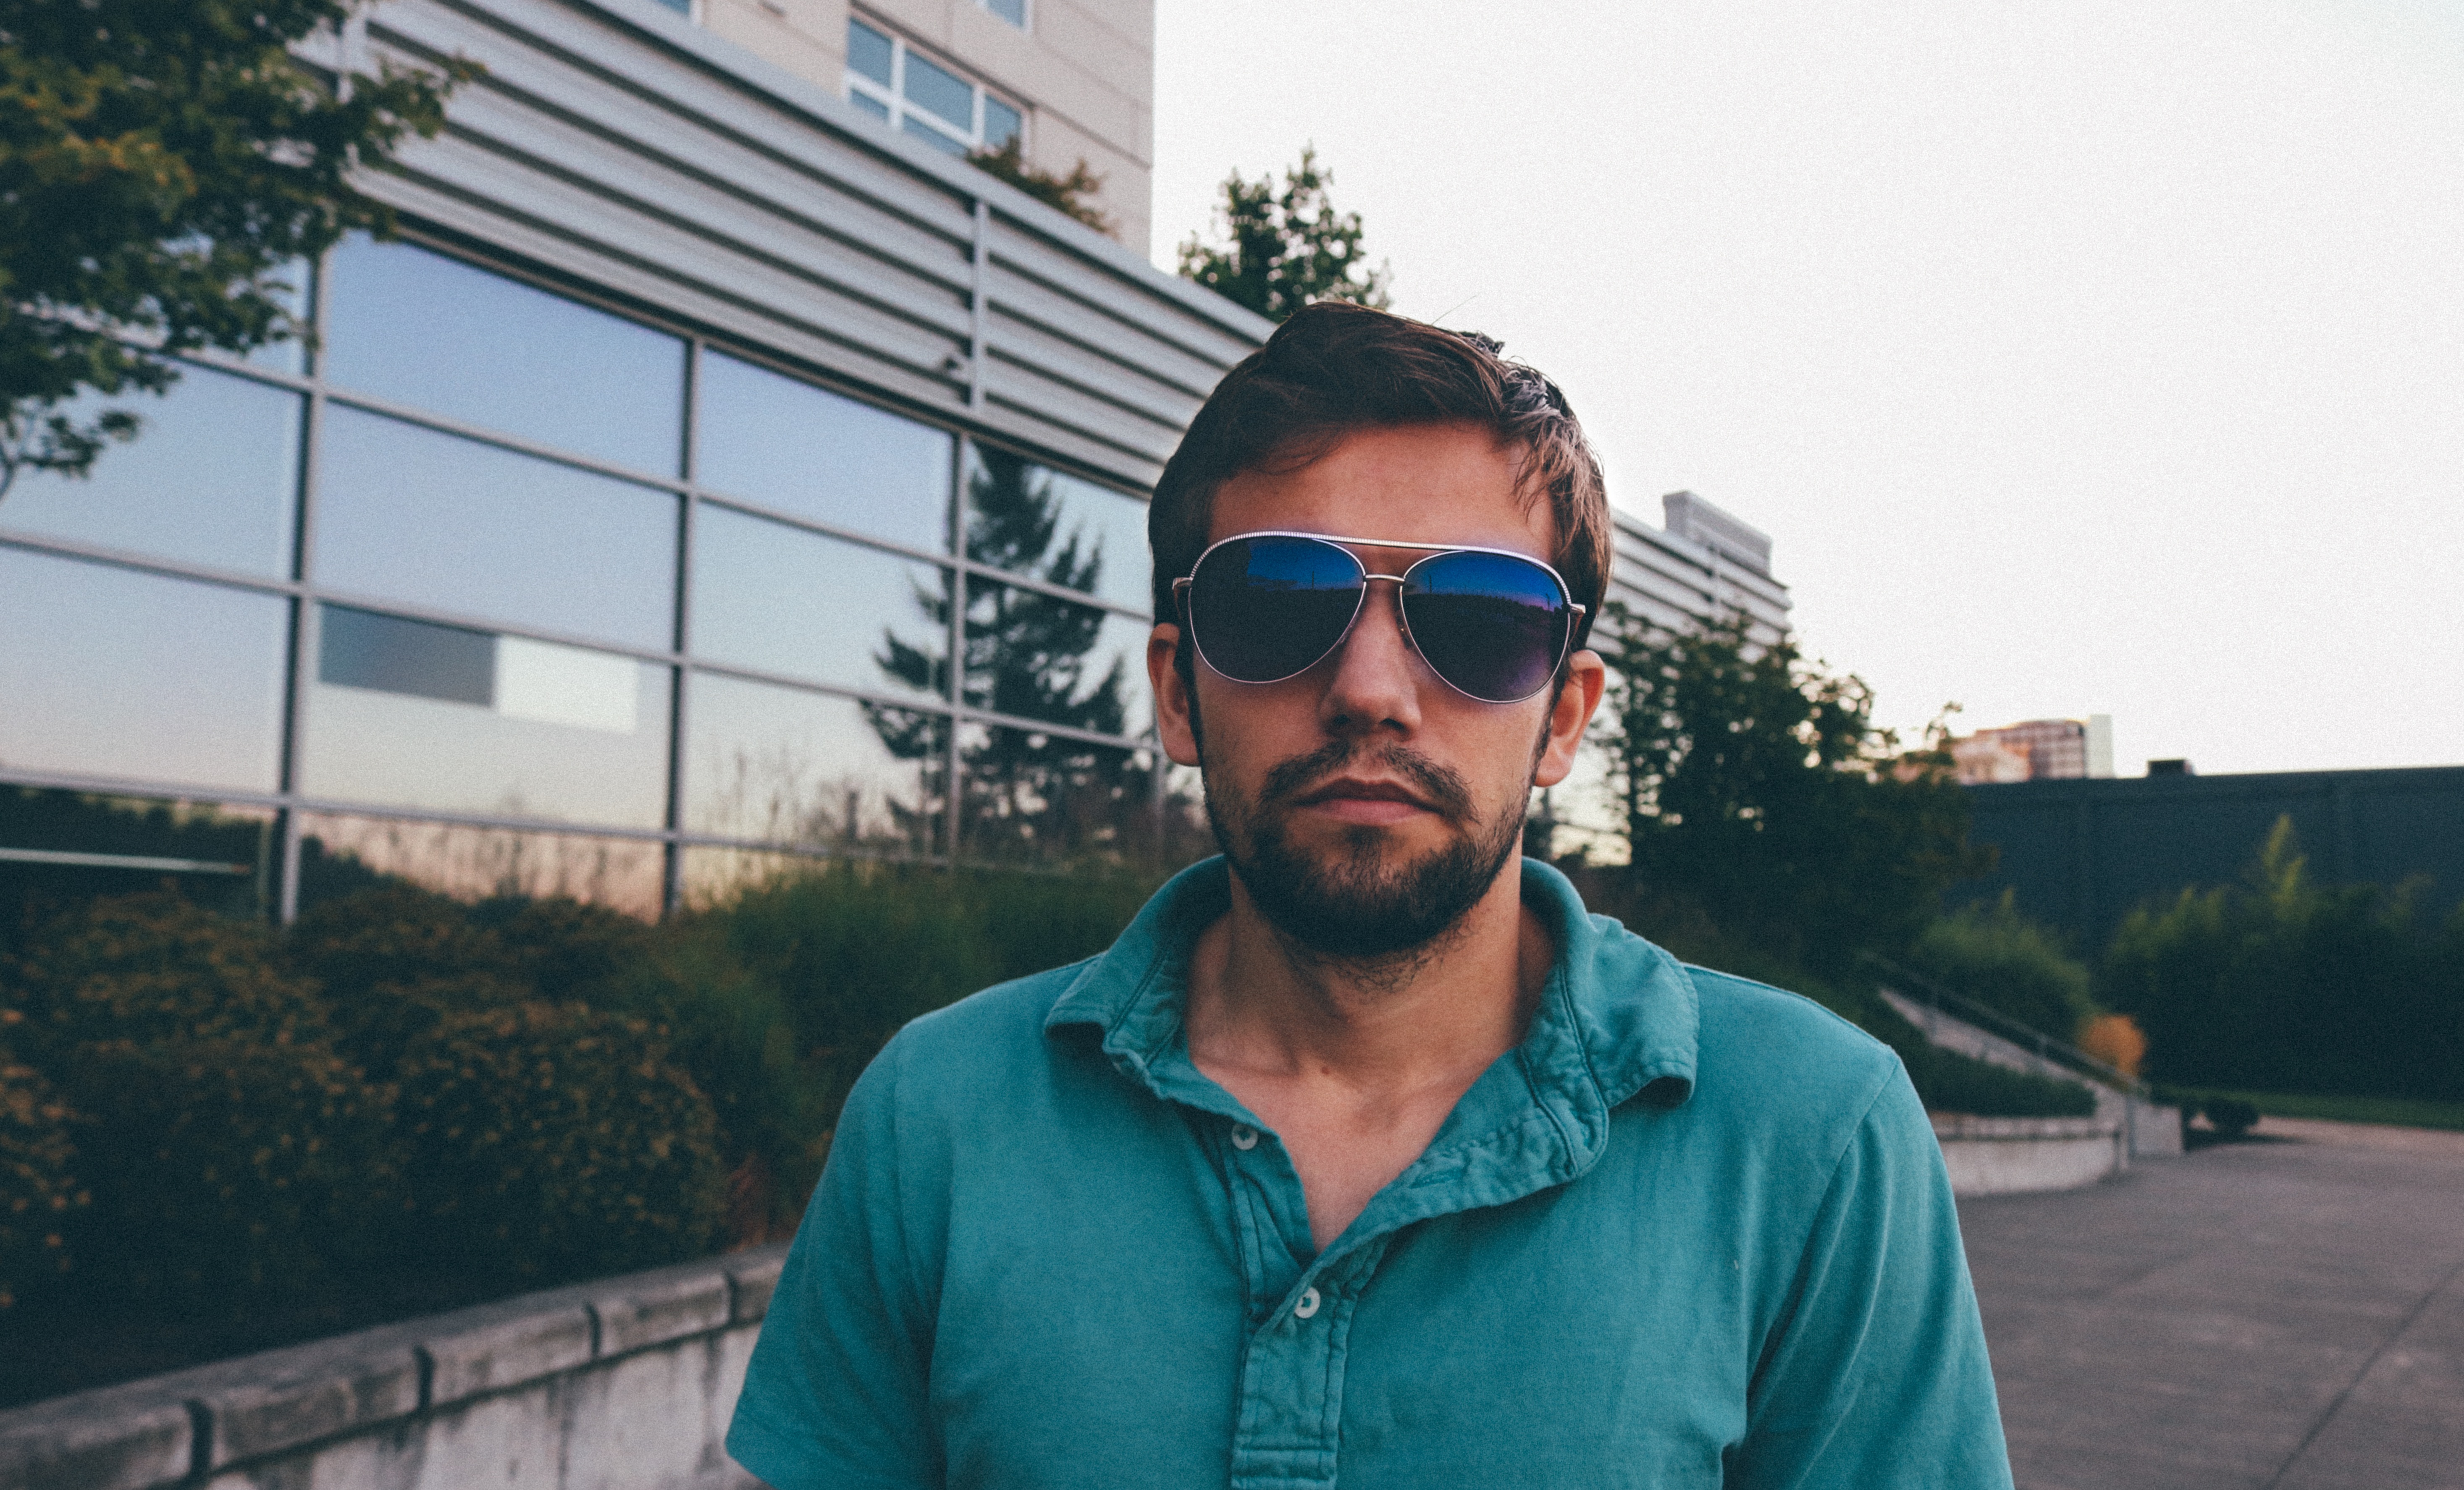
man, person, hair, white, male, guy, model, young, blue, glasses, photograph, sexy, day, style, handsome, casual, attractive, facial hair